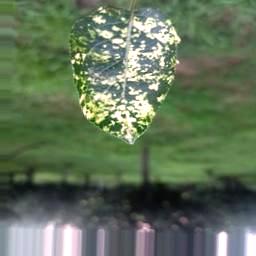
Label: Apple_Mosaic